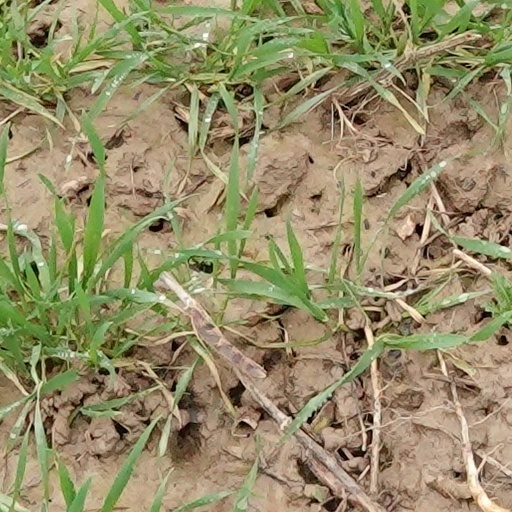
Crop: wheat